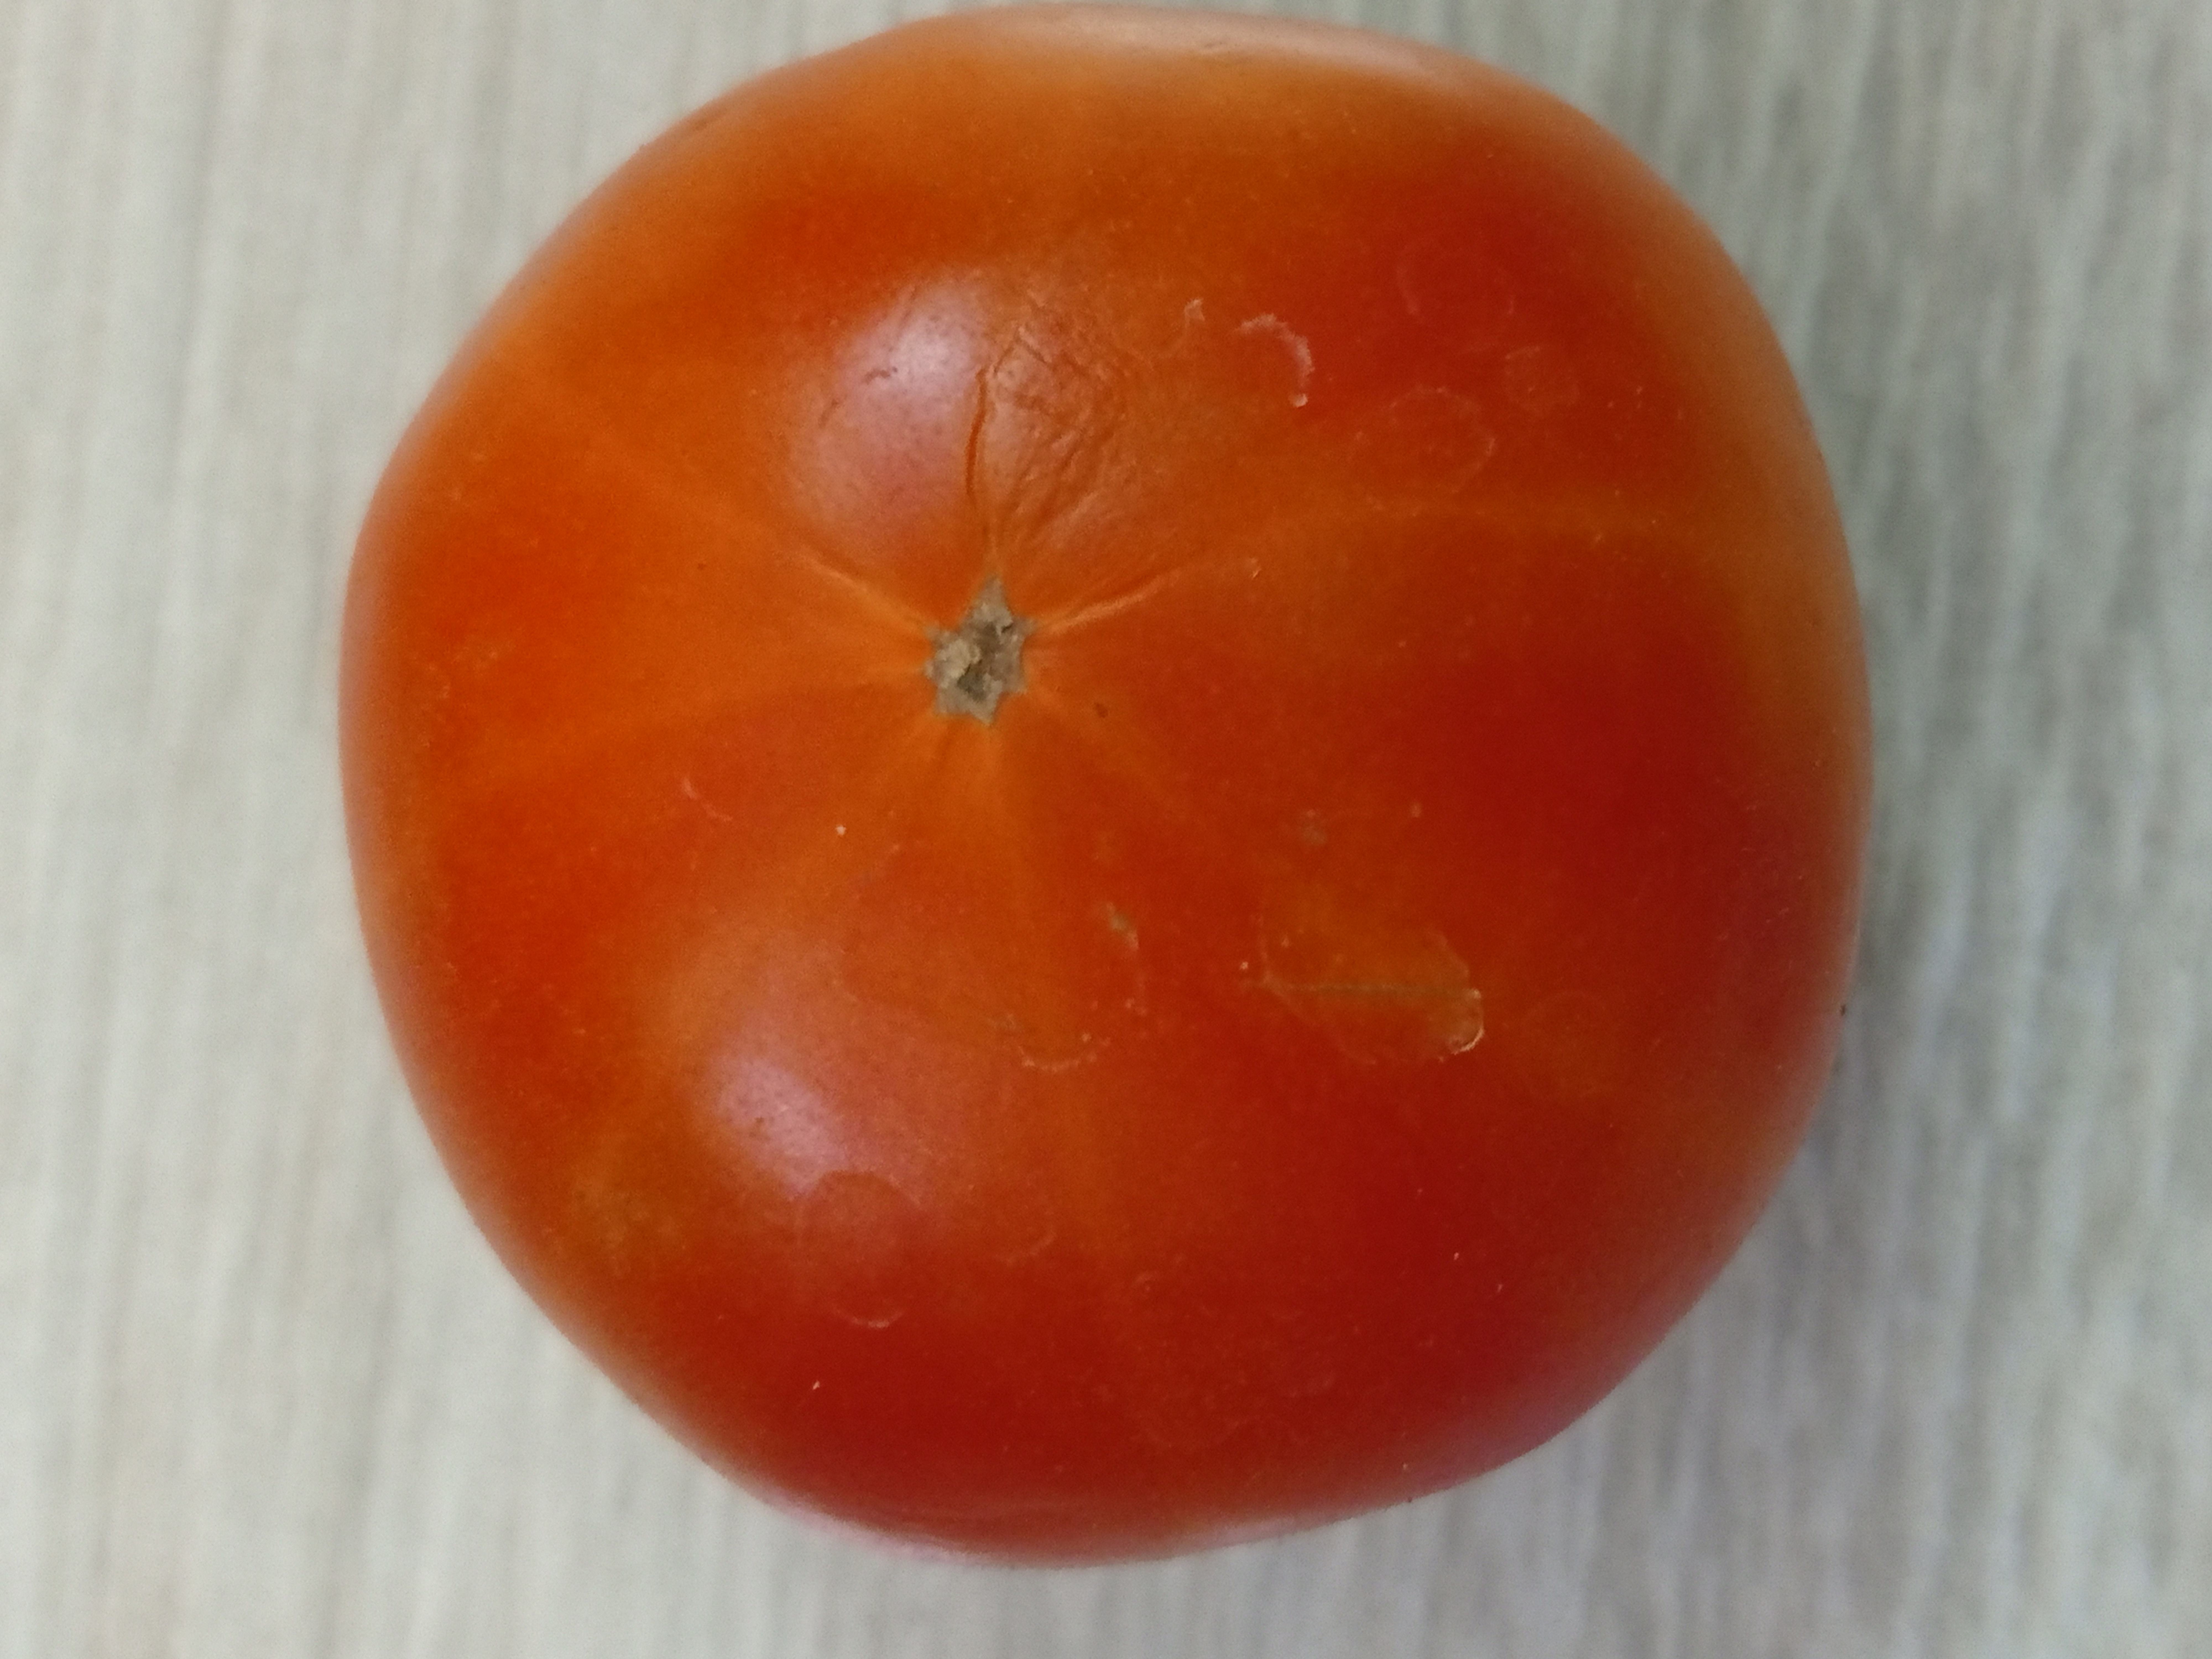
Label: Fresh